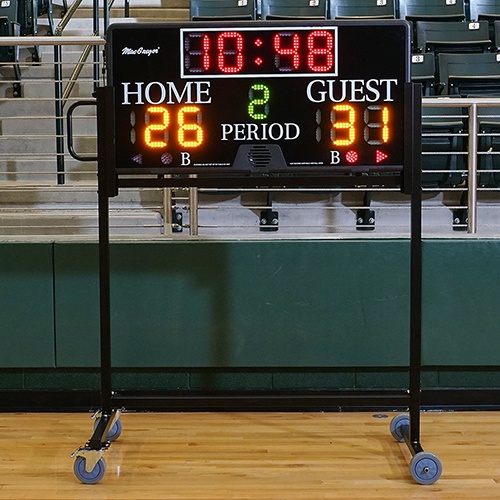
Macgregor SK3048 Electronic Multi-Sport Indoor Scoreboard
Macgregor SK3048 Electronic Multi-Sport Indoor Scoreboard Features Electronic Multi-Sport Indoor Scoreboard 6" LED numerals with 3 digit scoring, digital periods, bonus and possession indicators, last minute counts down in 1/10th seconds Durable plastic cabinet with plexiglass face Scores basketball, volleyball, wrestling and can function as a stopwatch or clock Includes rechargeable wireless remote control with 300' range and 12 frequency settings to help eliminate wireless interference Controller changes sports easily and can turn scoreboard on and off remotely Built in wall mount slots or use with portable stand Includes 100' data cable if cable connection is preferred Specifications Dimension: 2' H x 4' W x 4" D Weight: 41.8 lbs
Brand: MacGregor
Category: Sporting Goods > Athletics > Coaching & Officiating > Scoreboards > Electronic Scoreboards